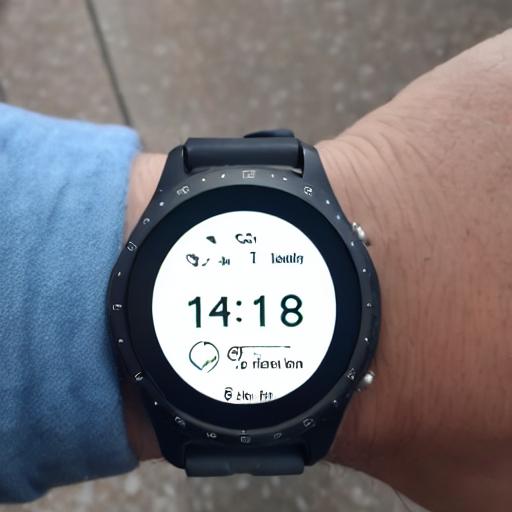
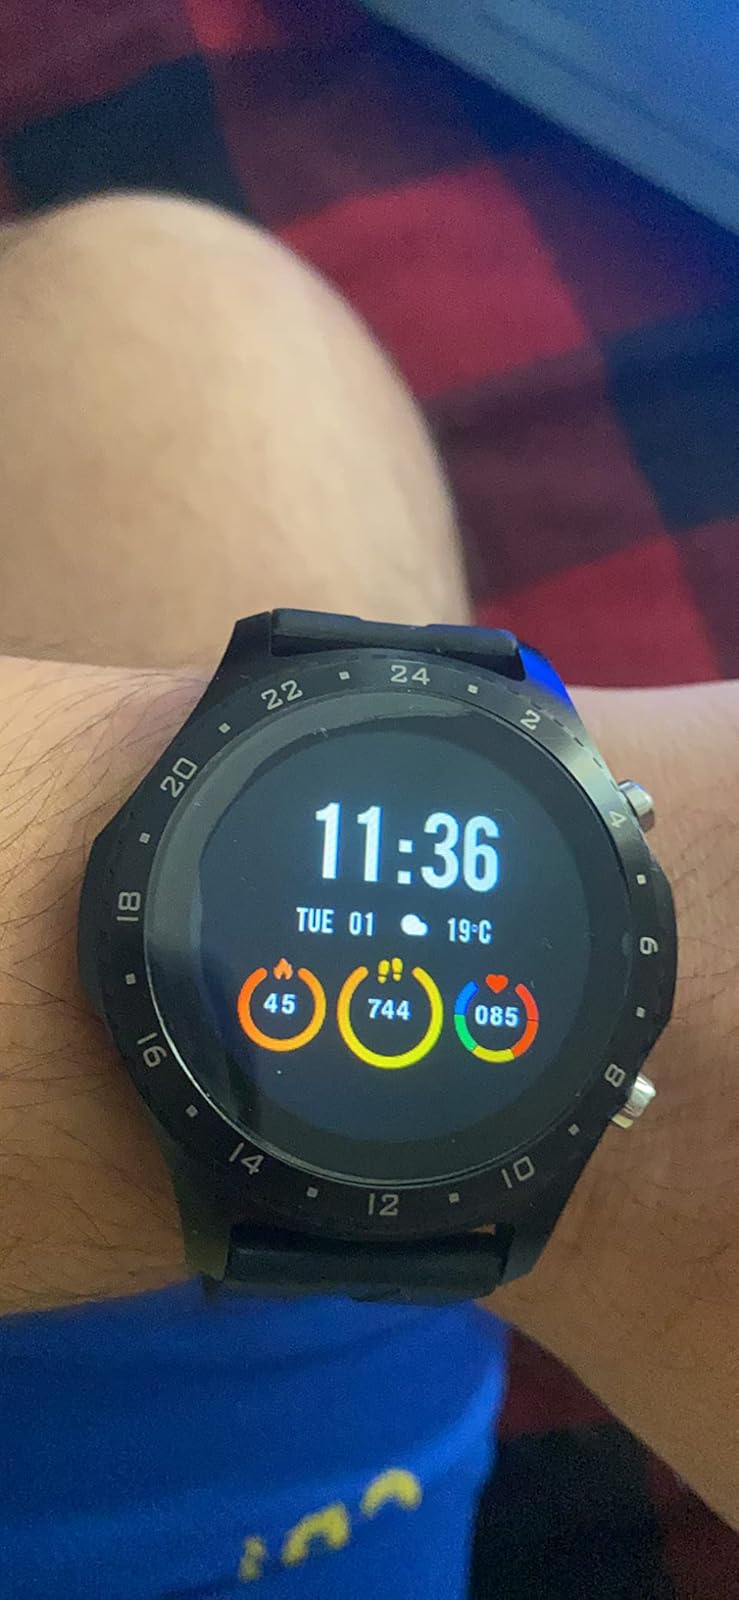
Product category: smartwatch
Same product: no